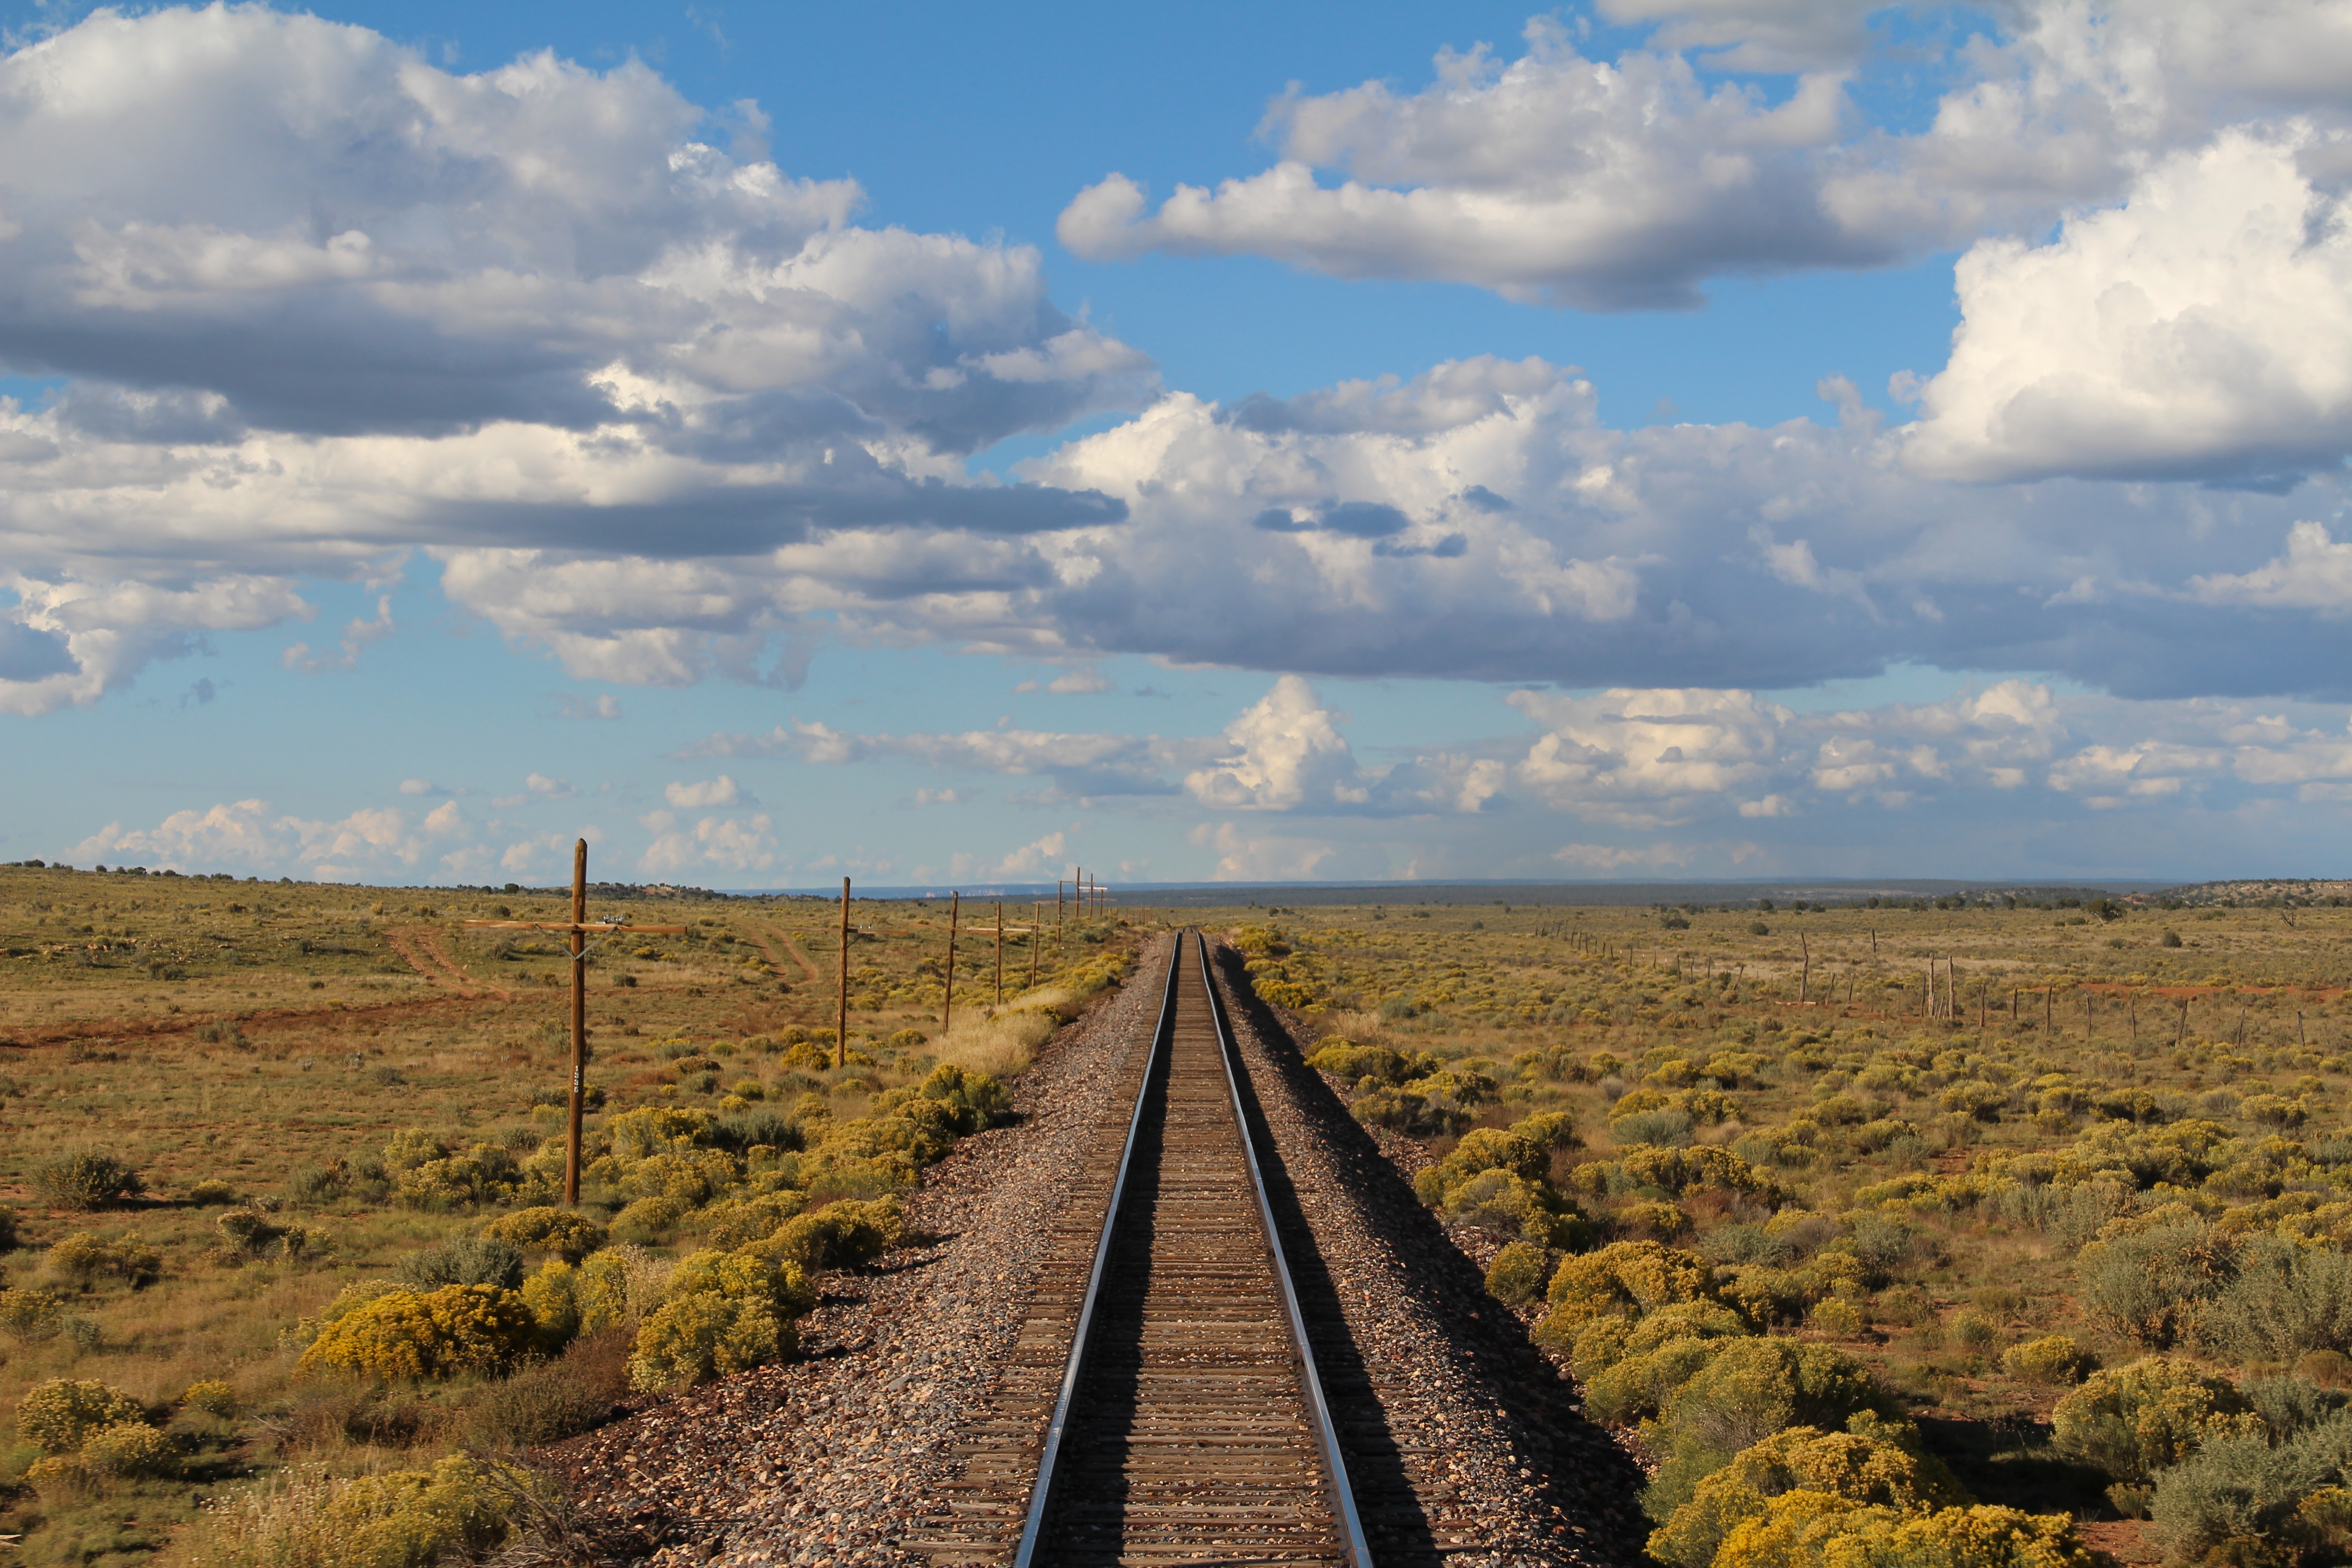
landscape, tree, grass, horizon, wilderness, cloud, sky, track, road, field, prairie, hill, transport, national park, savanna, plain, grassland, ecosystem, tundra, rail transport, steppe, meteorological phenomenon, fen, ecoregion, shrubland, plant community